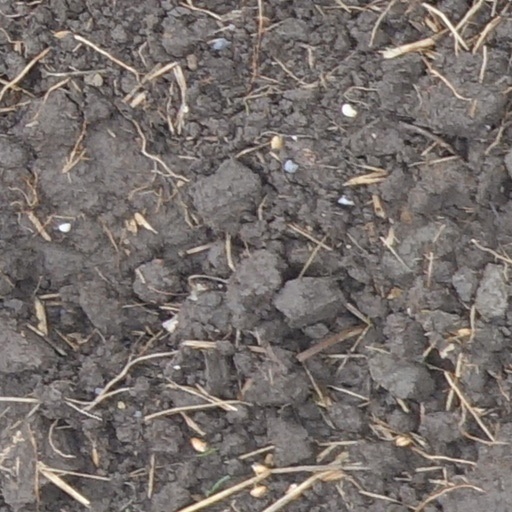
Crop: wheat